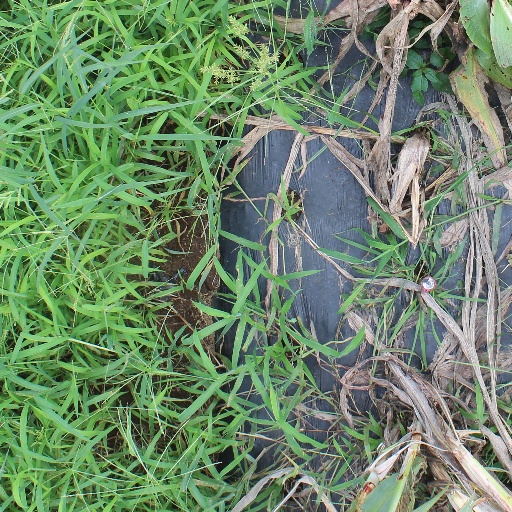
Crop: sorghum